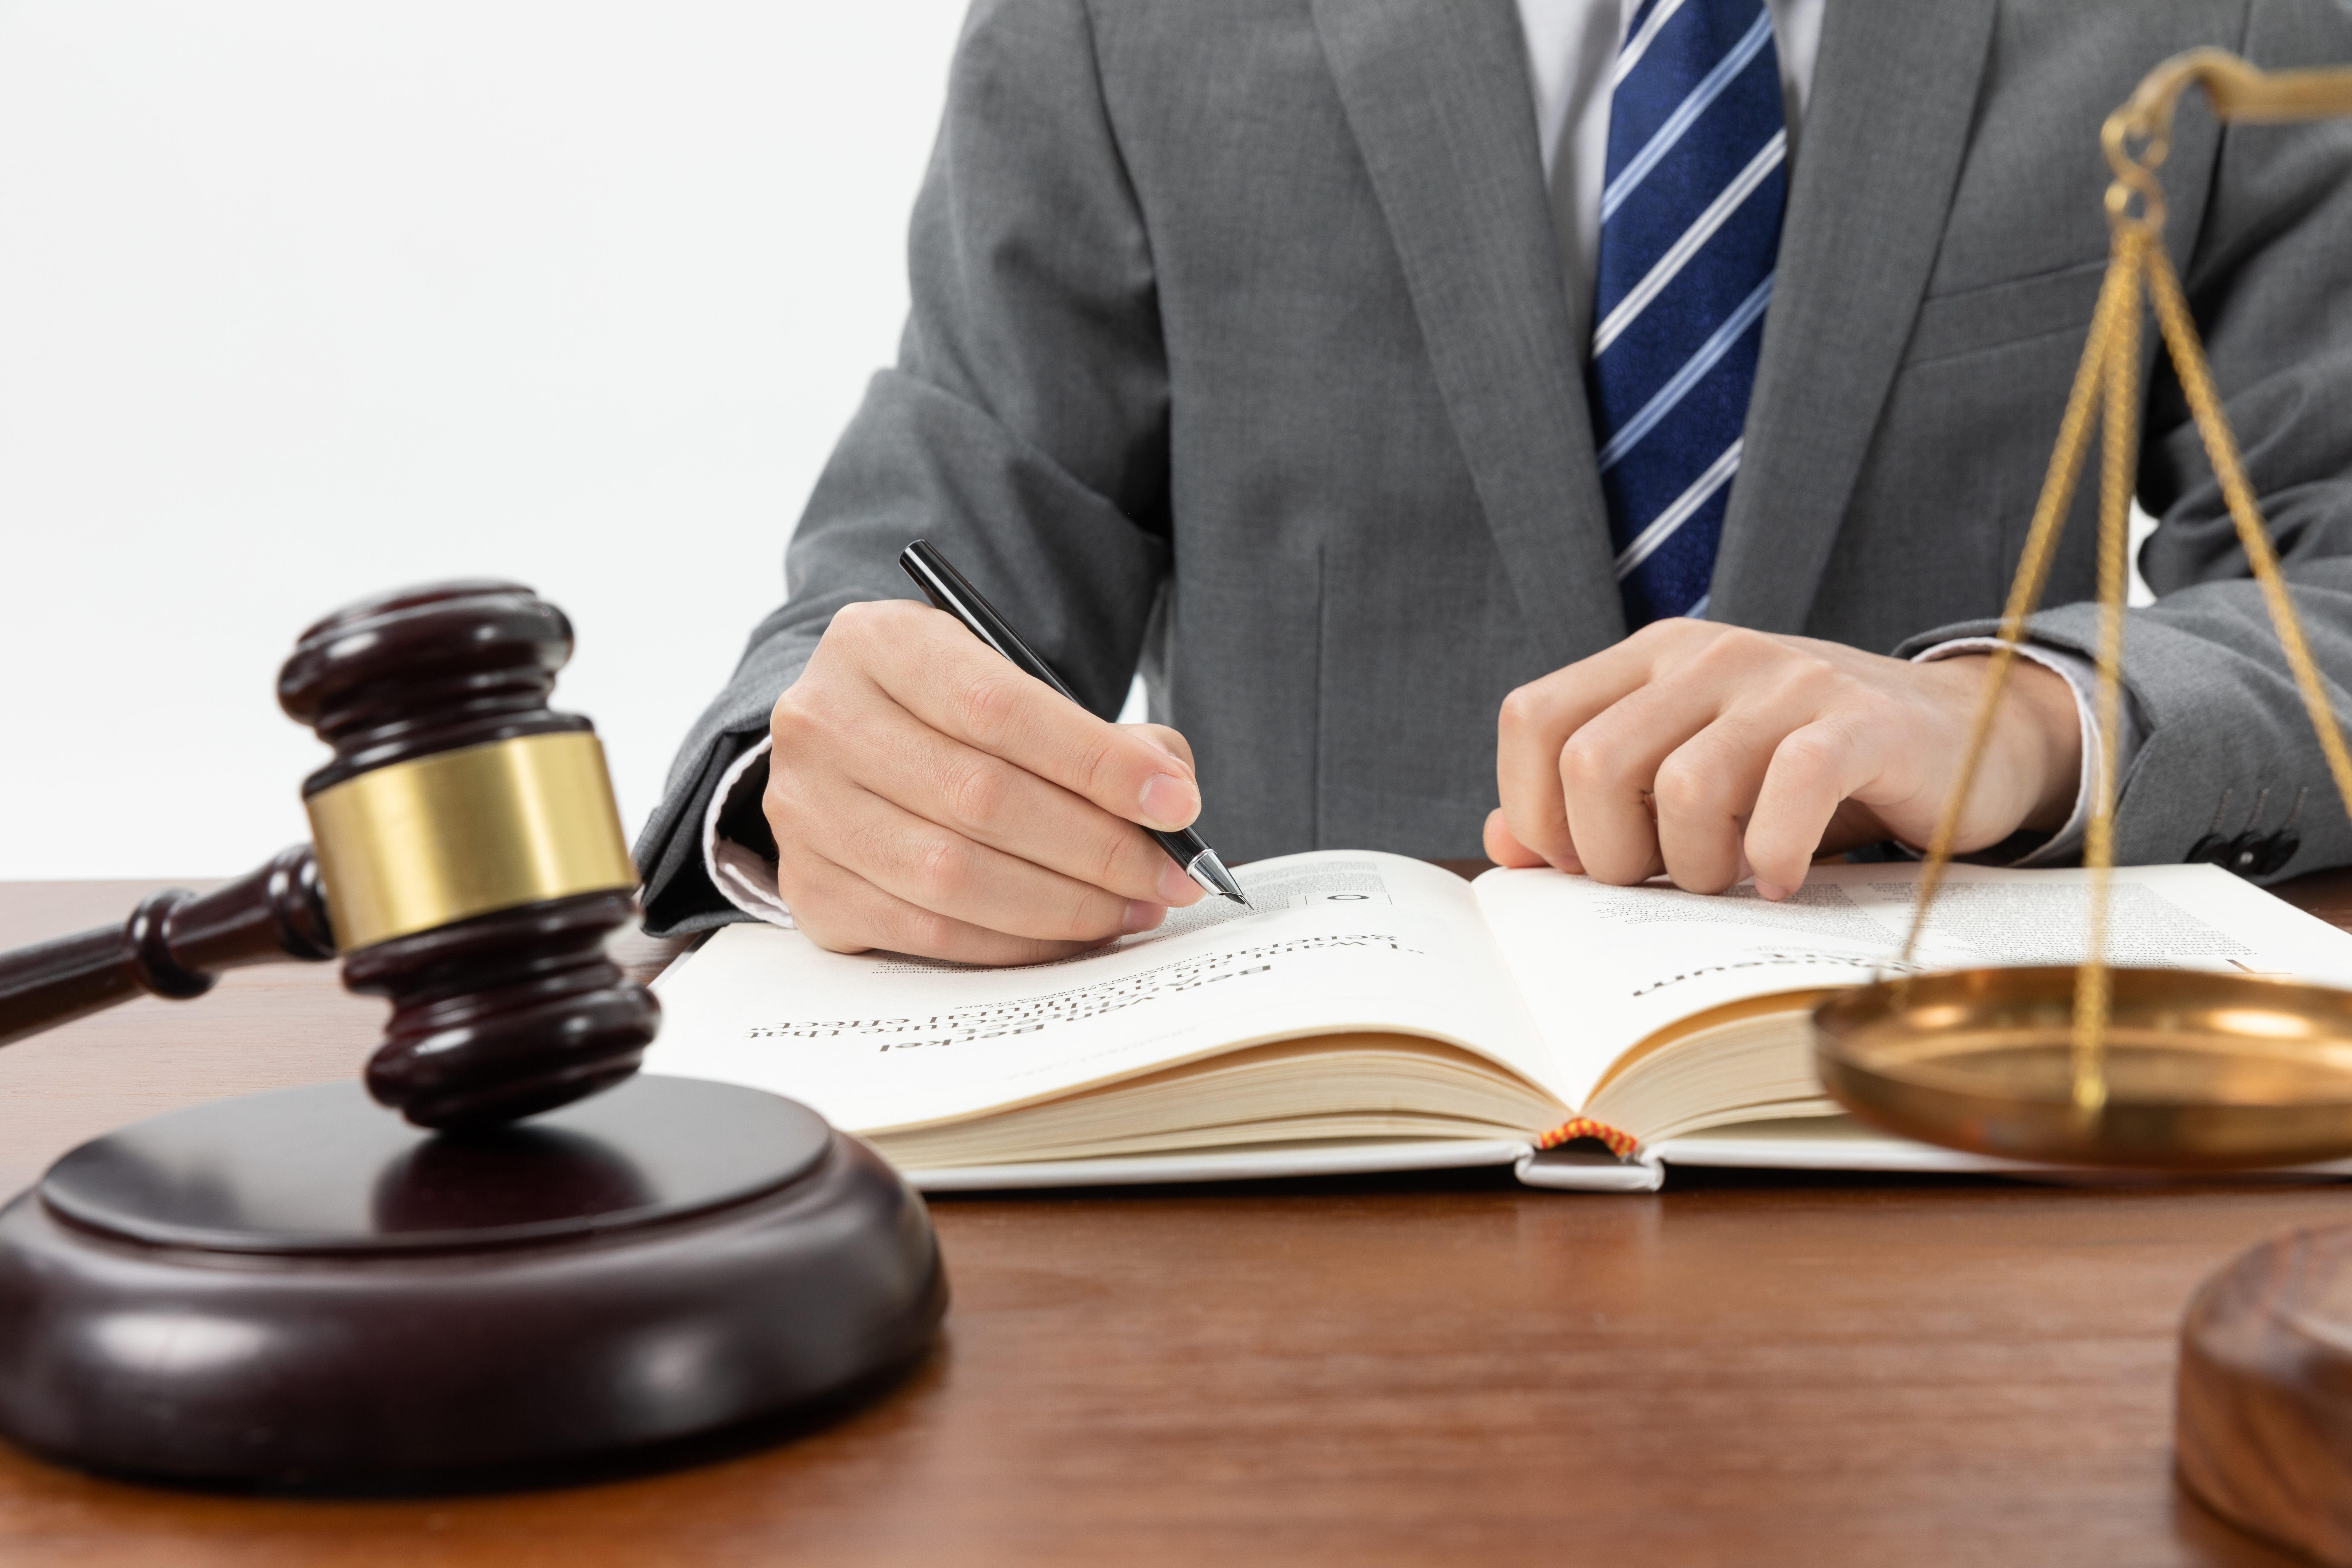
springs, hand, arm, table, furniture, book, sleeve, gesture, publication, desk, blazer, peripheral, suit, tie, white collar worker, output device, audio equipment, job, event, reading, gadget, formal wear, font, employment, office supplies, sitting, Office instrument, communication device, official, writing, flooring, flag, indoor games and sports, cameras optics, learning, business, conversation, eyewear, businessperson